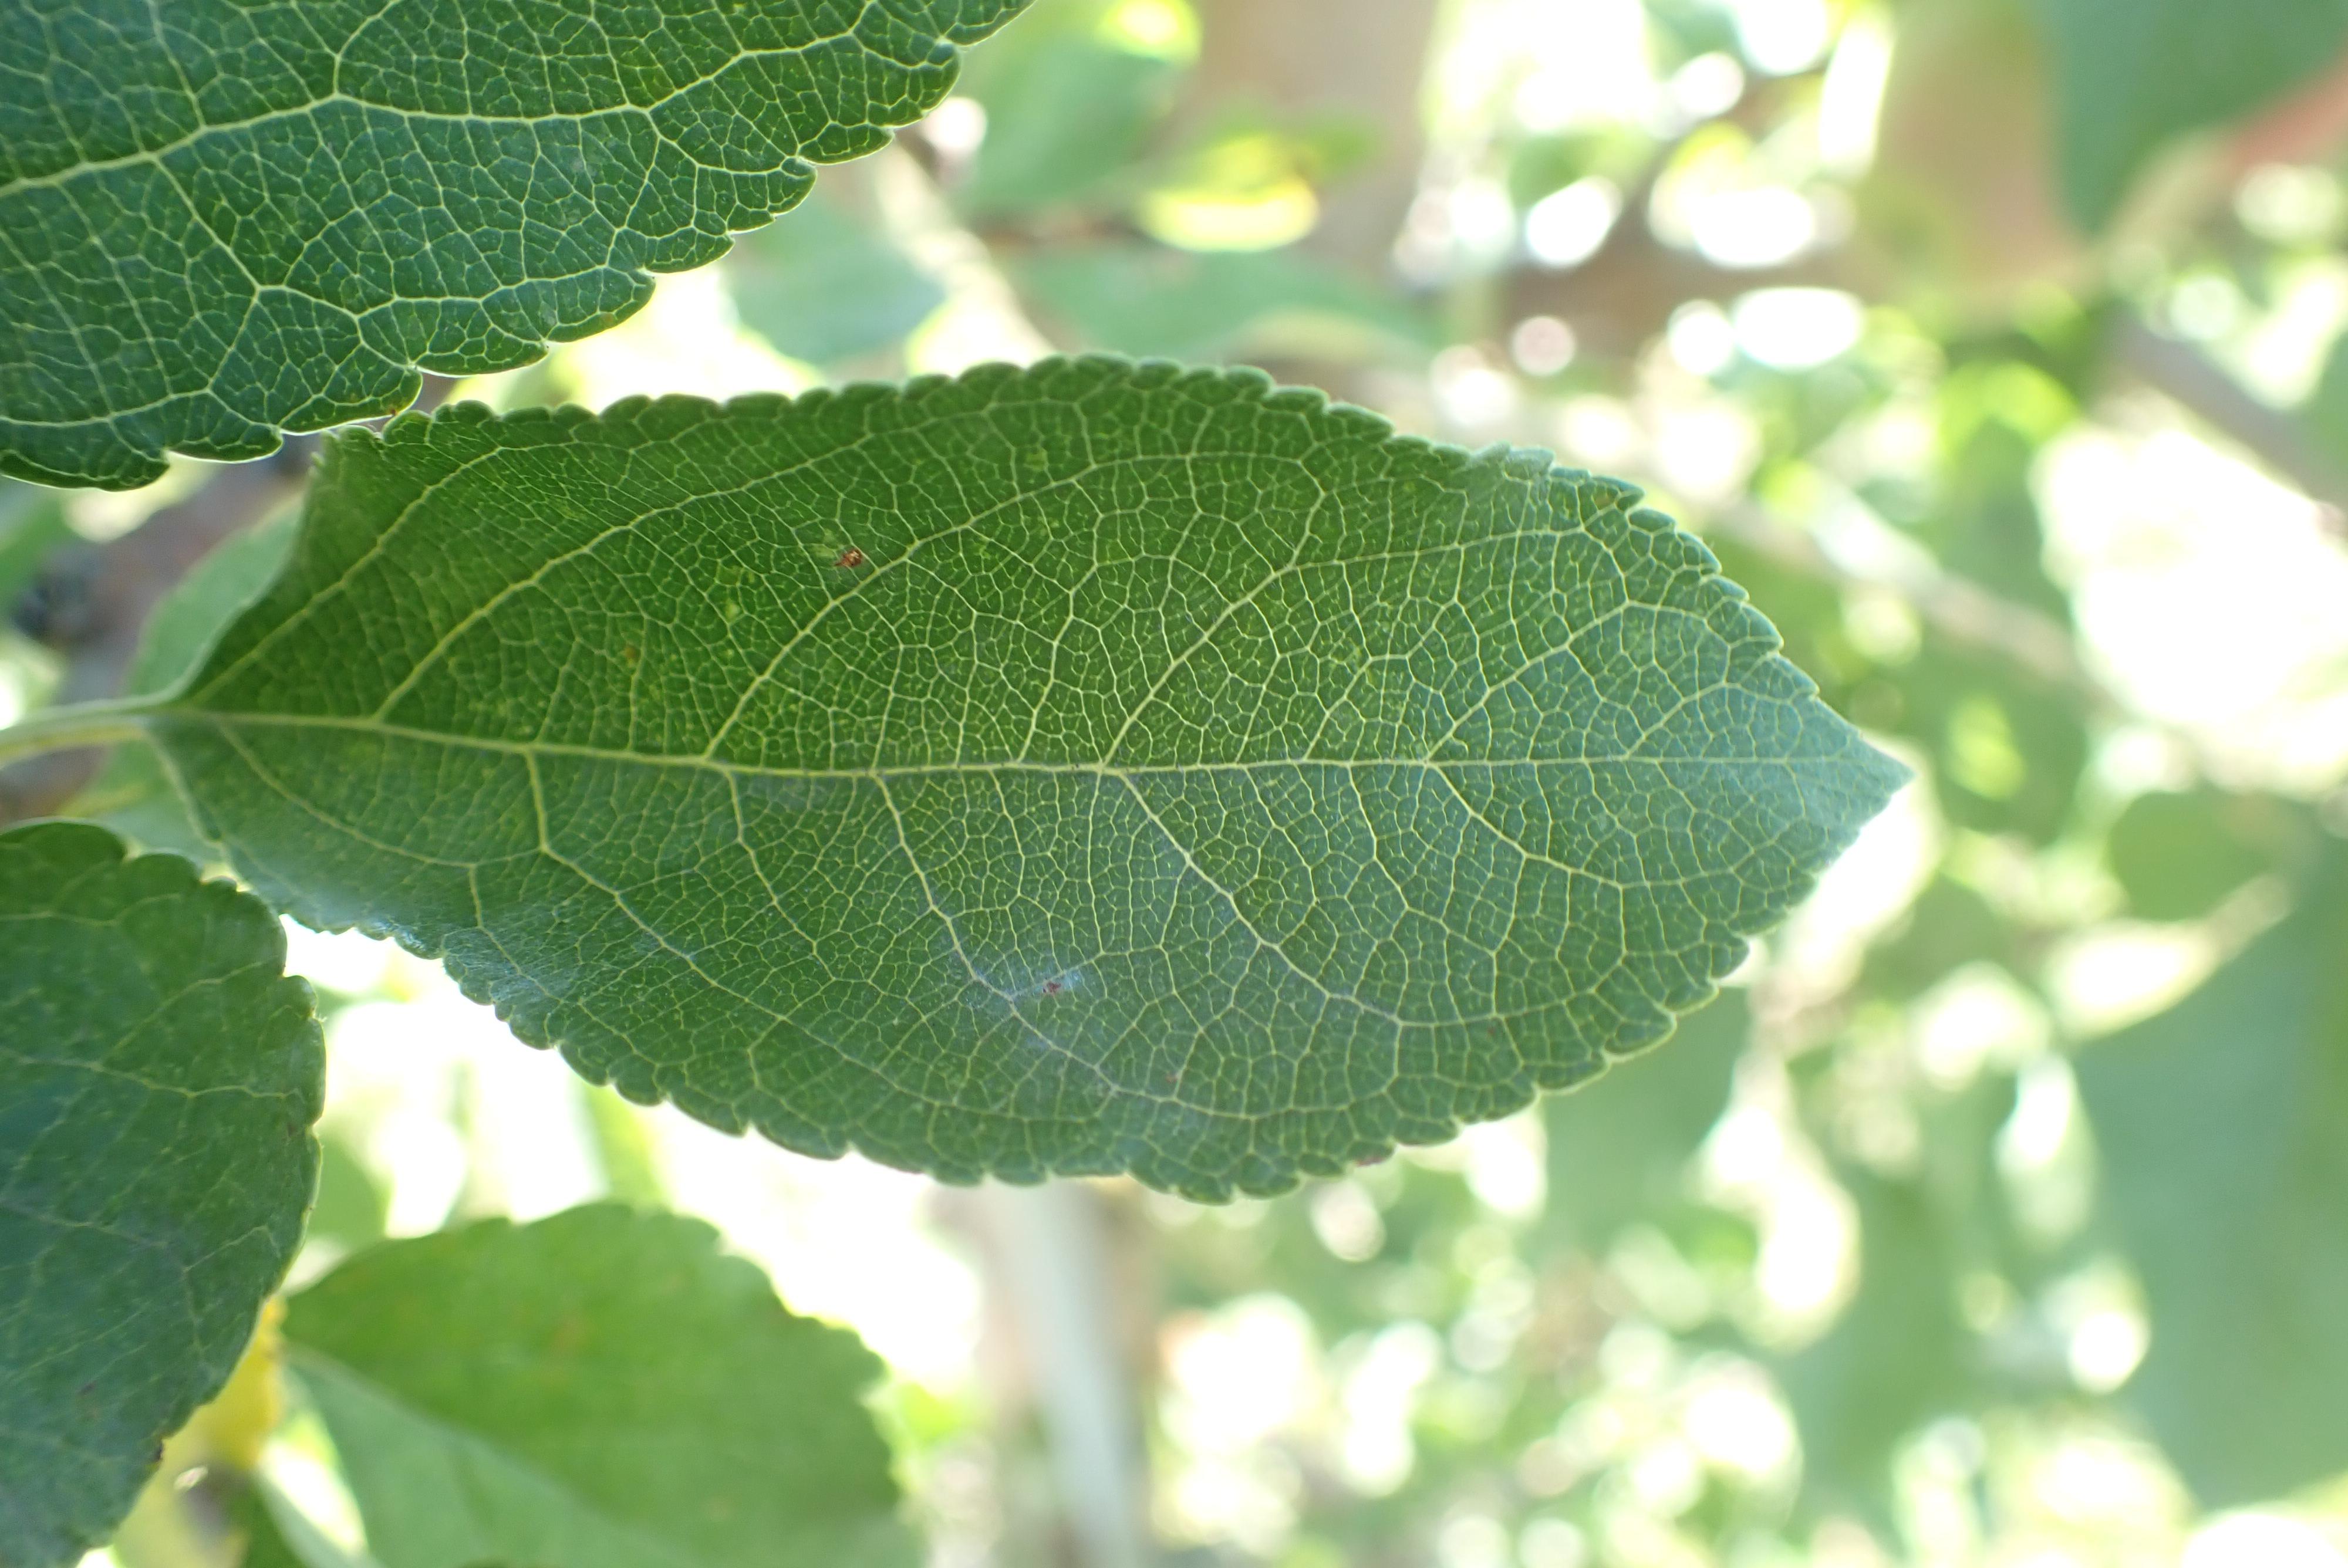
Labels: powdery_mildew